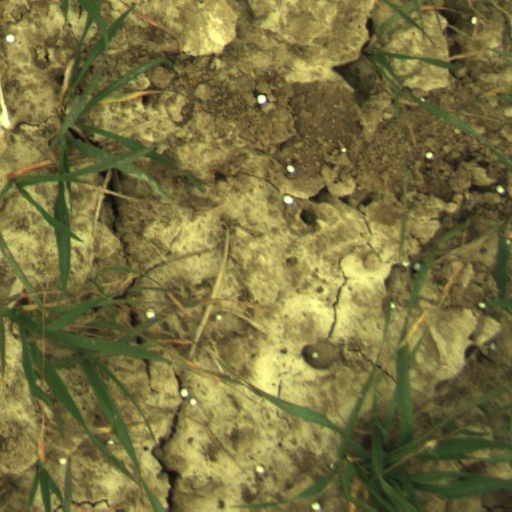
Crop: wheat